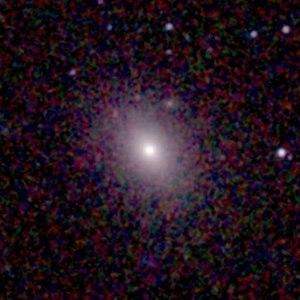
Galaxie NGC 410 Español: Galaxia NGC 410 Italiano: Galassia NGC 410